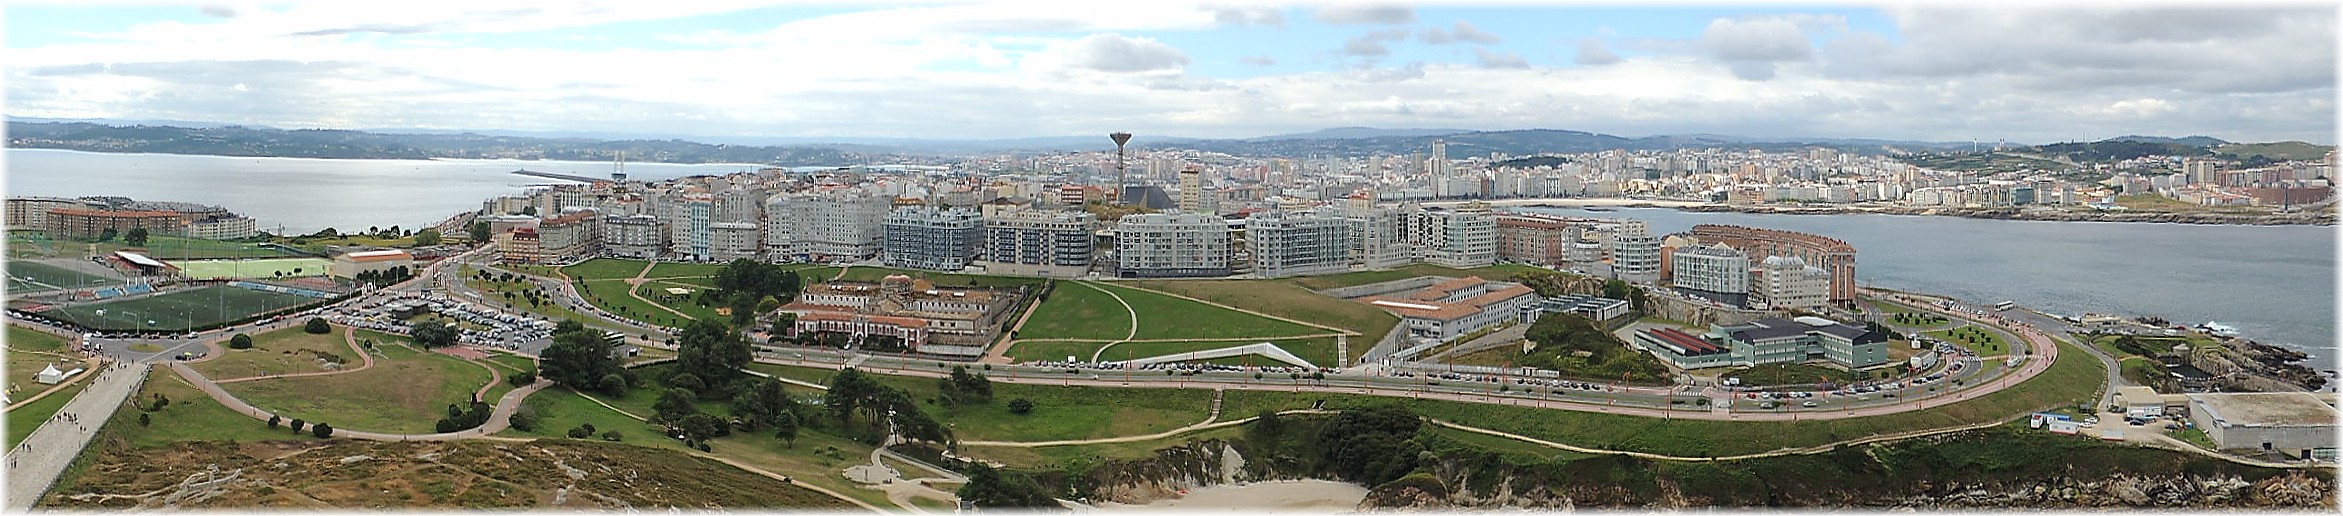
skyline, photography, cityscape, panorama, landmark, tourism, mygearandme, estate, bird's eye view, tours, aerial photography, urban design, residential area